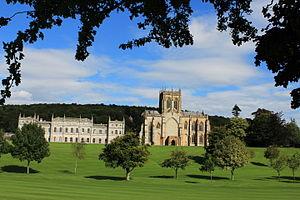
Joseph Damer, 1ᵉʳ comte de Dorchester est un propriétaire foncier et un homme politique qui siège à la Chambre des communes de 1741 à 1762, lorsqu'il est élevé à la pairie en tant que baron Milton. Il est particulièrement associé au réaménagement de l'abbaye de Milton et à la création du village de Milton Abbas dans le Dorset, au sud-ouest de l'Angleterre.